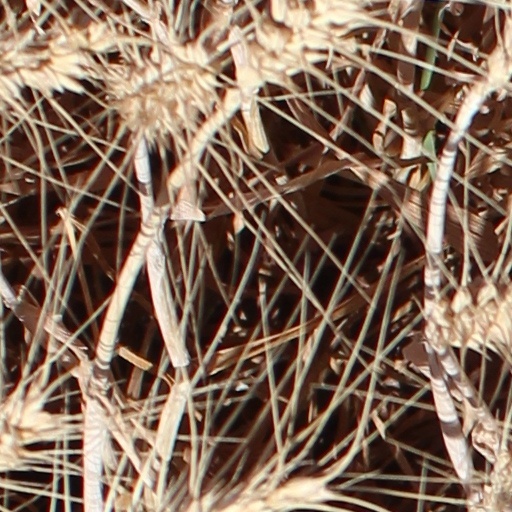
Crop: wheat